Teodoro Obiang Nguema Mbasogo

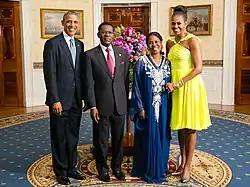
The Obamas welcome Obiang and Constancia Mangue at the White House, 2014

In July 2003, state-operated radio declared Obiang "the country's God" with "all power over men and things." It added that the president was "in permanent contact with the Almighty" and "can decide to kill without anyone calling him to account and without going to hell." He personally made similar comments in 1993. His uncle and predecessor Macías had also proclaimed himself a god. Despite these comments however, Obiang still claims that he is a devout Catholic and was invited to the Vatican by Pope John Paul II and again by Pope Benedict XVI. Obiang has encouraged his cult of personality by ensuring that public speeches end in well-wishing for himself rather than for the nation as a whole. Many important buildings have a presidential lodge, many towns and cities have streets commemorating Obiang's coup against Macías, and many people wear clothes with his face printed on them. Like his predecessor and other African strongmen such as Idi Amin and Mobutu Sese Seko, Obiang has assigned himself several creative titles. Among them are "gentleman of the great island of Bioko, Annobón and Río Muni." He also refers to himself as "El Jefe" (the boss). In 2008, American journalist Peter Maass called Obiang Africa's worst dictator, worse than Robert Mugabe of Zimbabwe. While he was researching a book on the country's oil boom in 2004, Maass recalled that no one approached him on the streets. He believed that the only time he had encountered a more docile populace was in North Korea.